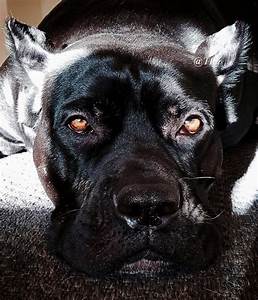
Label: dog